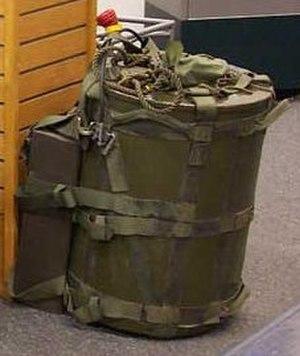
La mine terrestre nucléaire, aussi connue sous le nom de munition atomique intermédiaire de démolition, est un dispositif explosif nucléaire. Elle a été développée à des fins militaires et civiles. Dans le registre militaire, elle est conçue pour exploser sur le front des zones de combat, pour bloquer ou canaliser les forces ennemies. Dans le registre civil, elle est conçue pour la démolition, l'exploitation minière ou le terrassement. Néanmoins, en dehors des essais, elle n'aurait jamais été utilisée.
La Special Atomic Demolition Munition fut une famille d'armes nucléaires portatives mises en service dans les années 1960, mais jamais utilisées en situation de combat. L’US Army envisageait d'y recourir en cas d'invasion de l'Europe par les troupes soviétiques. Le génie de l’US Army avait ordre de l'utiliser pour irradier, détruire et interdire des voies d'accès essentielles aux troupes, tel la trouée de Fulda.